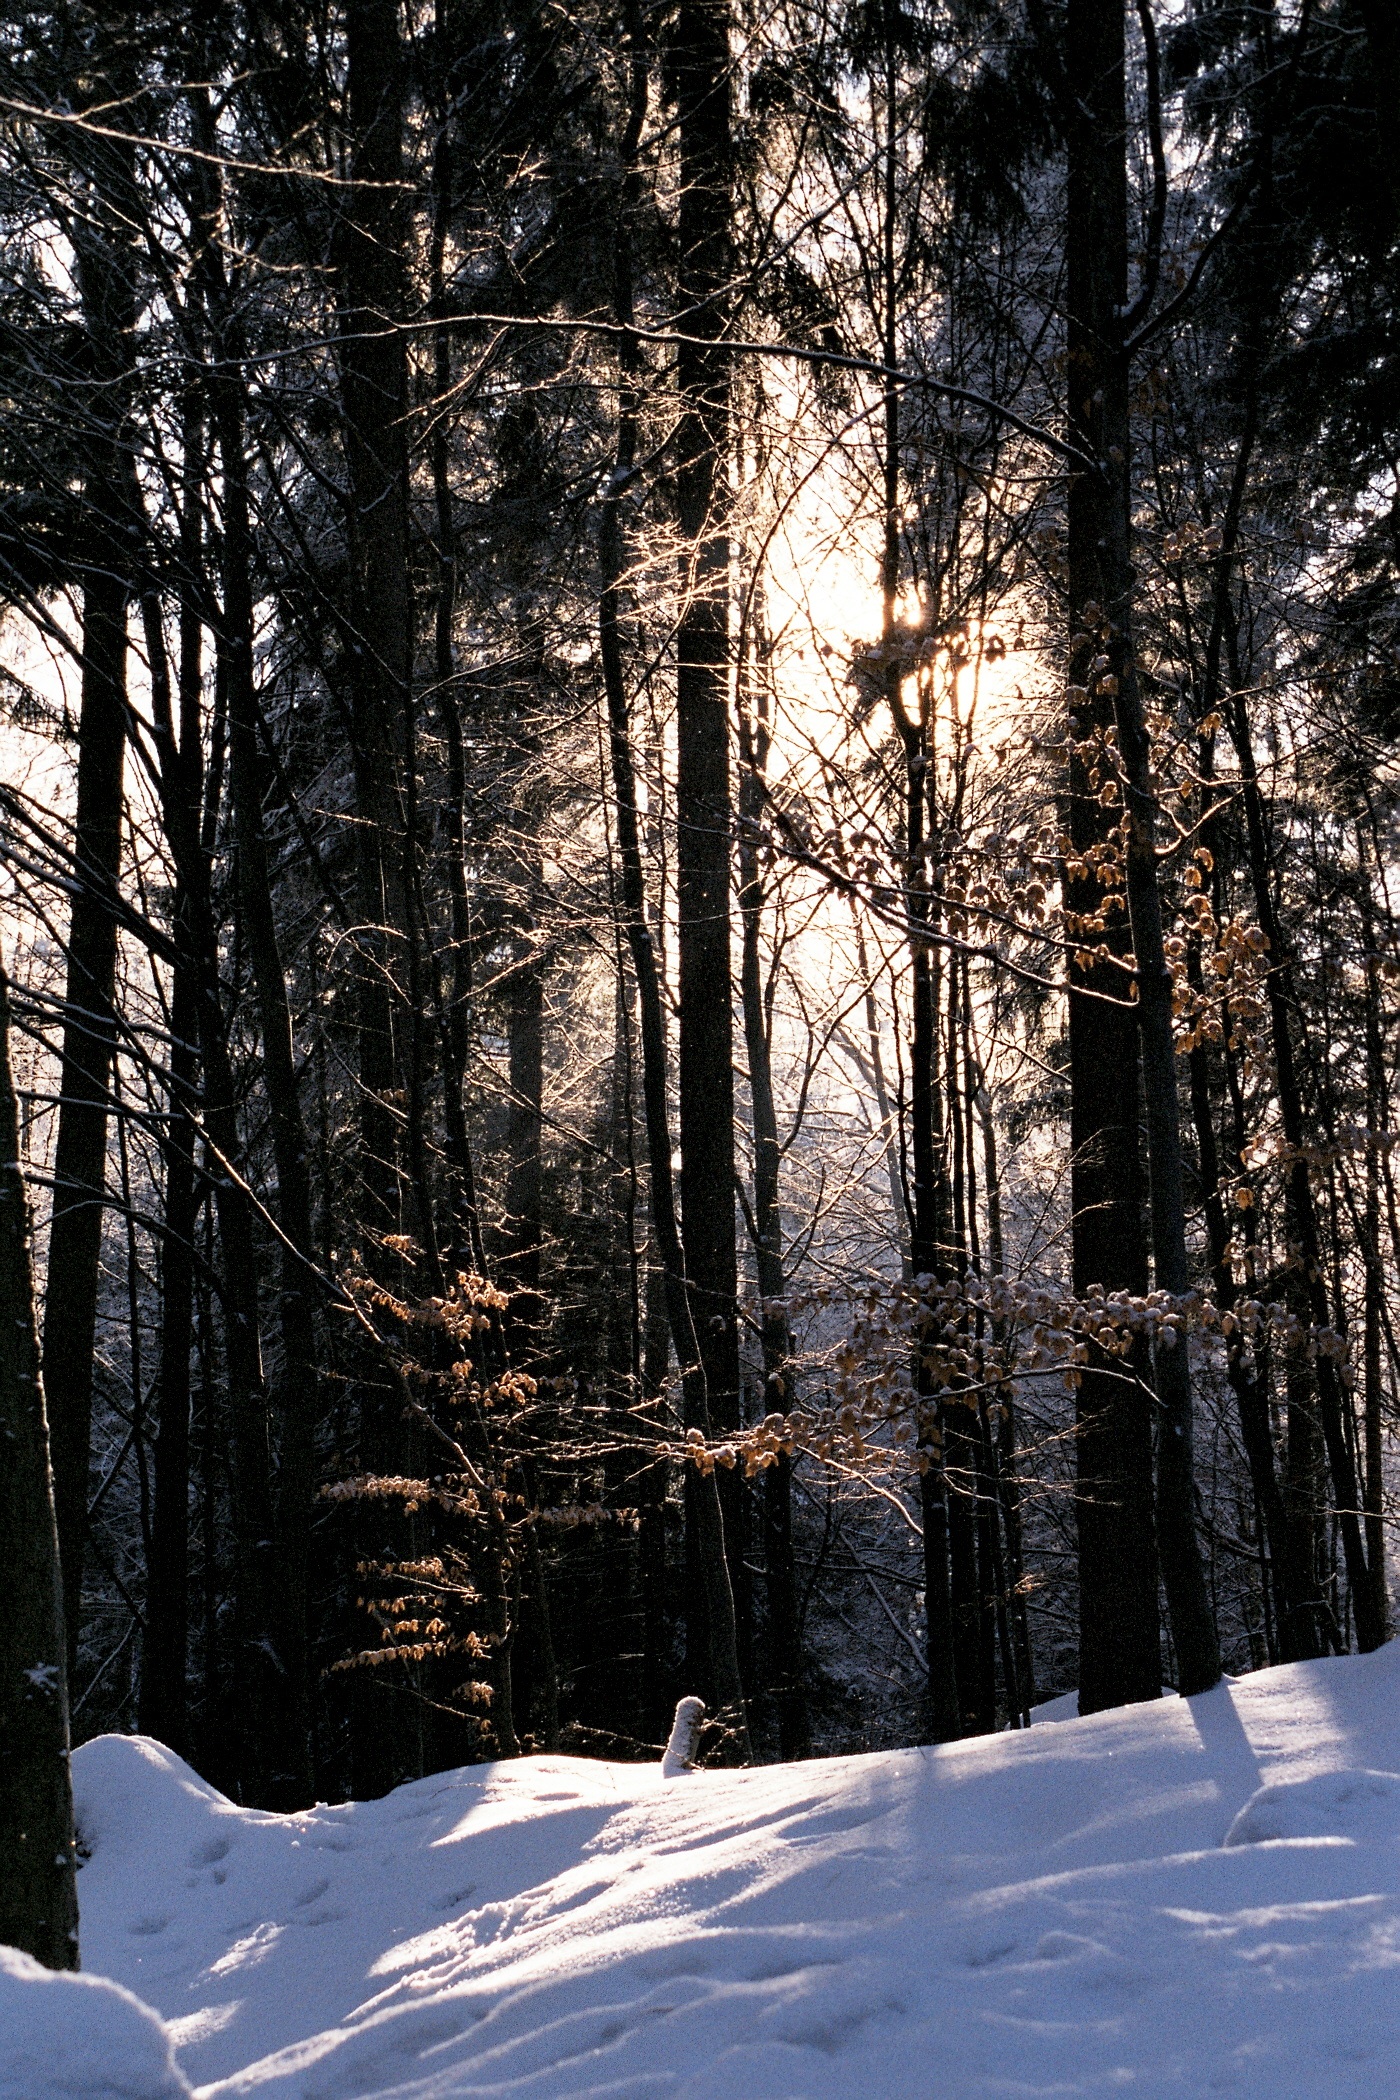
tree, nature, forest, snow, winter, light, plant, sunlight, autumn, weather, season, trees, woodland, habitat, natural environment, woody plant